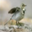
Label: bird